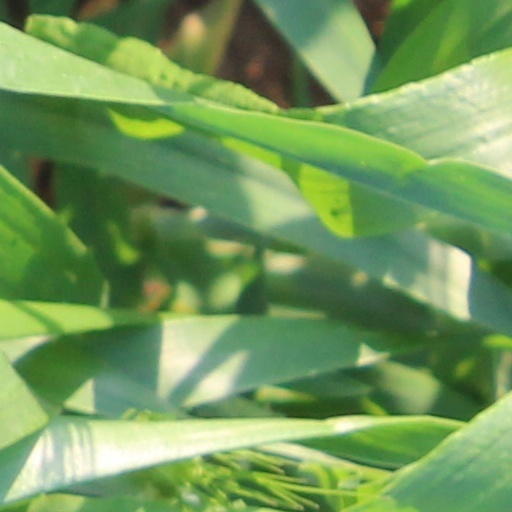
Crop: wheat